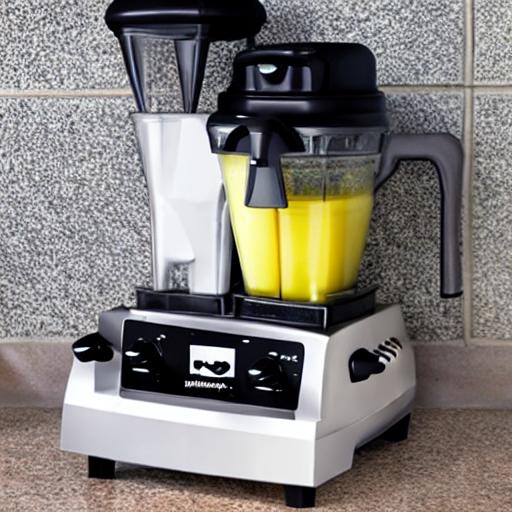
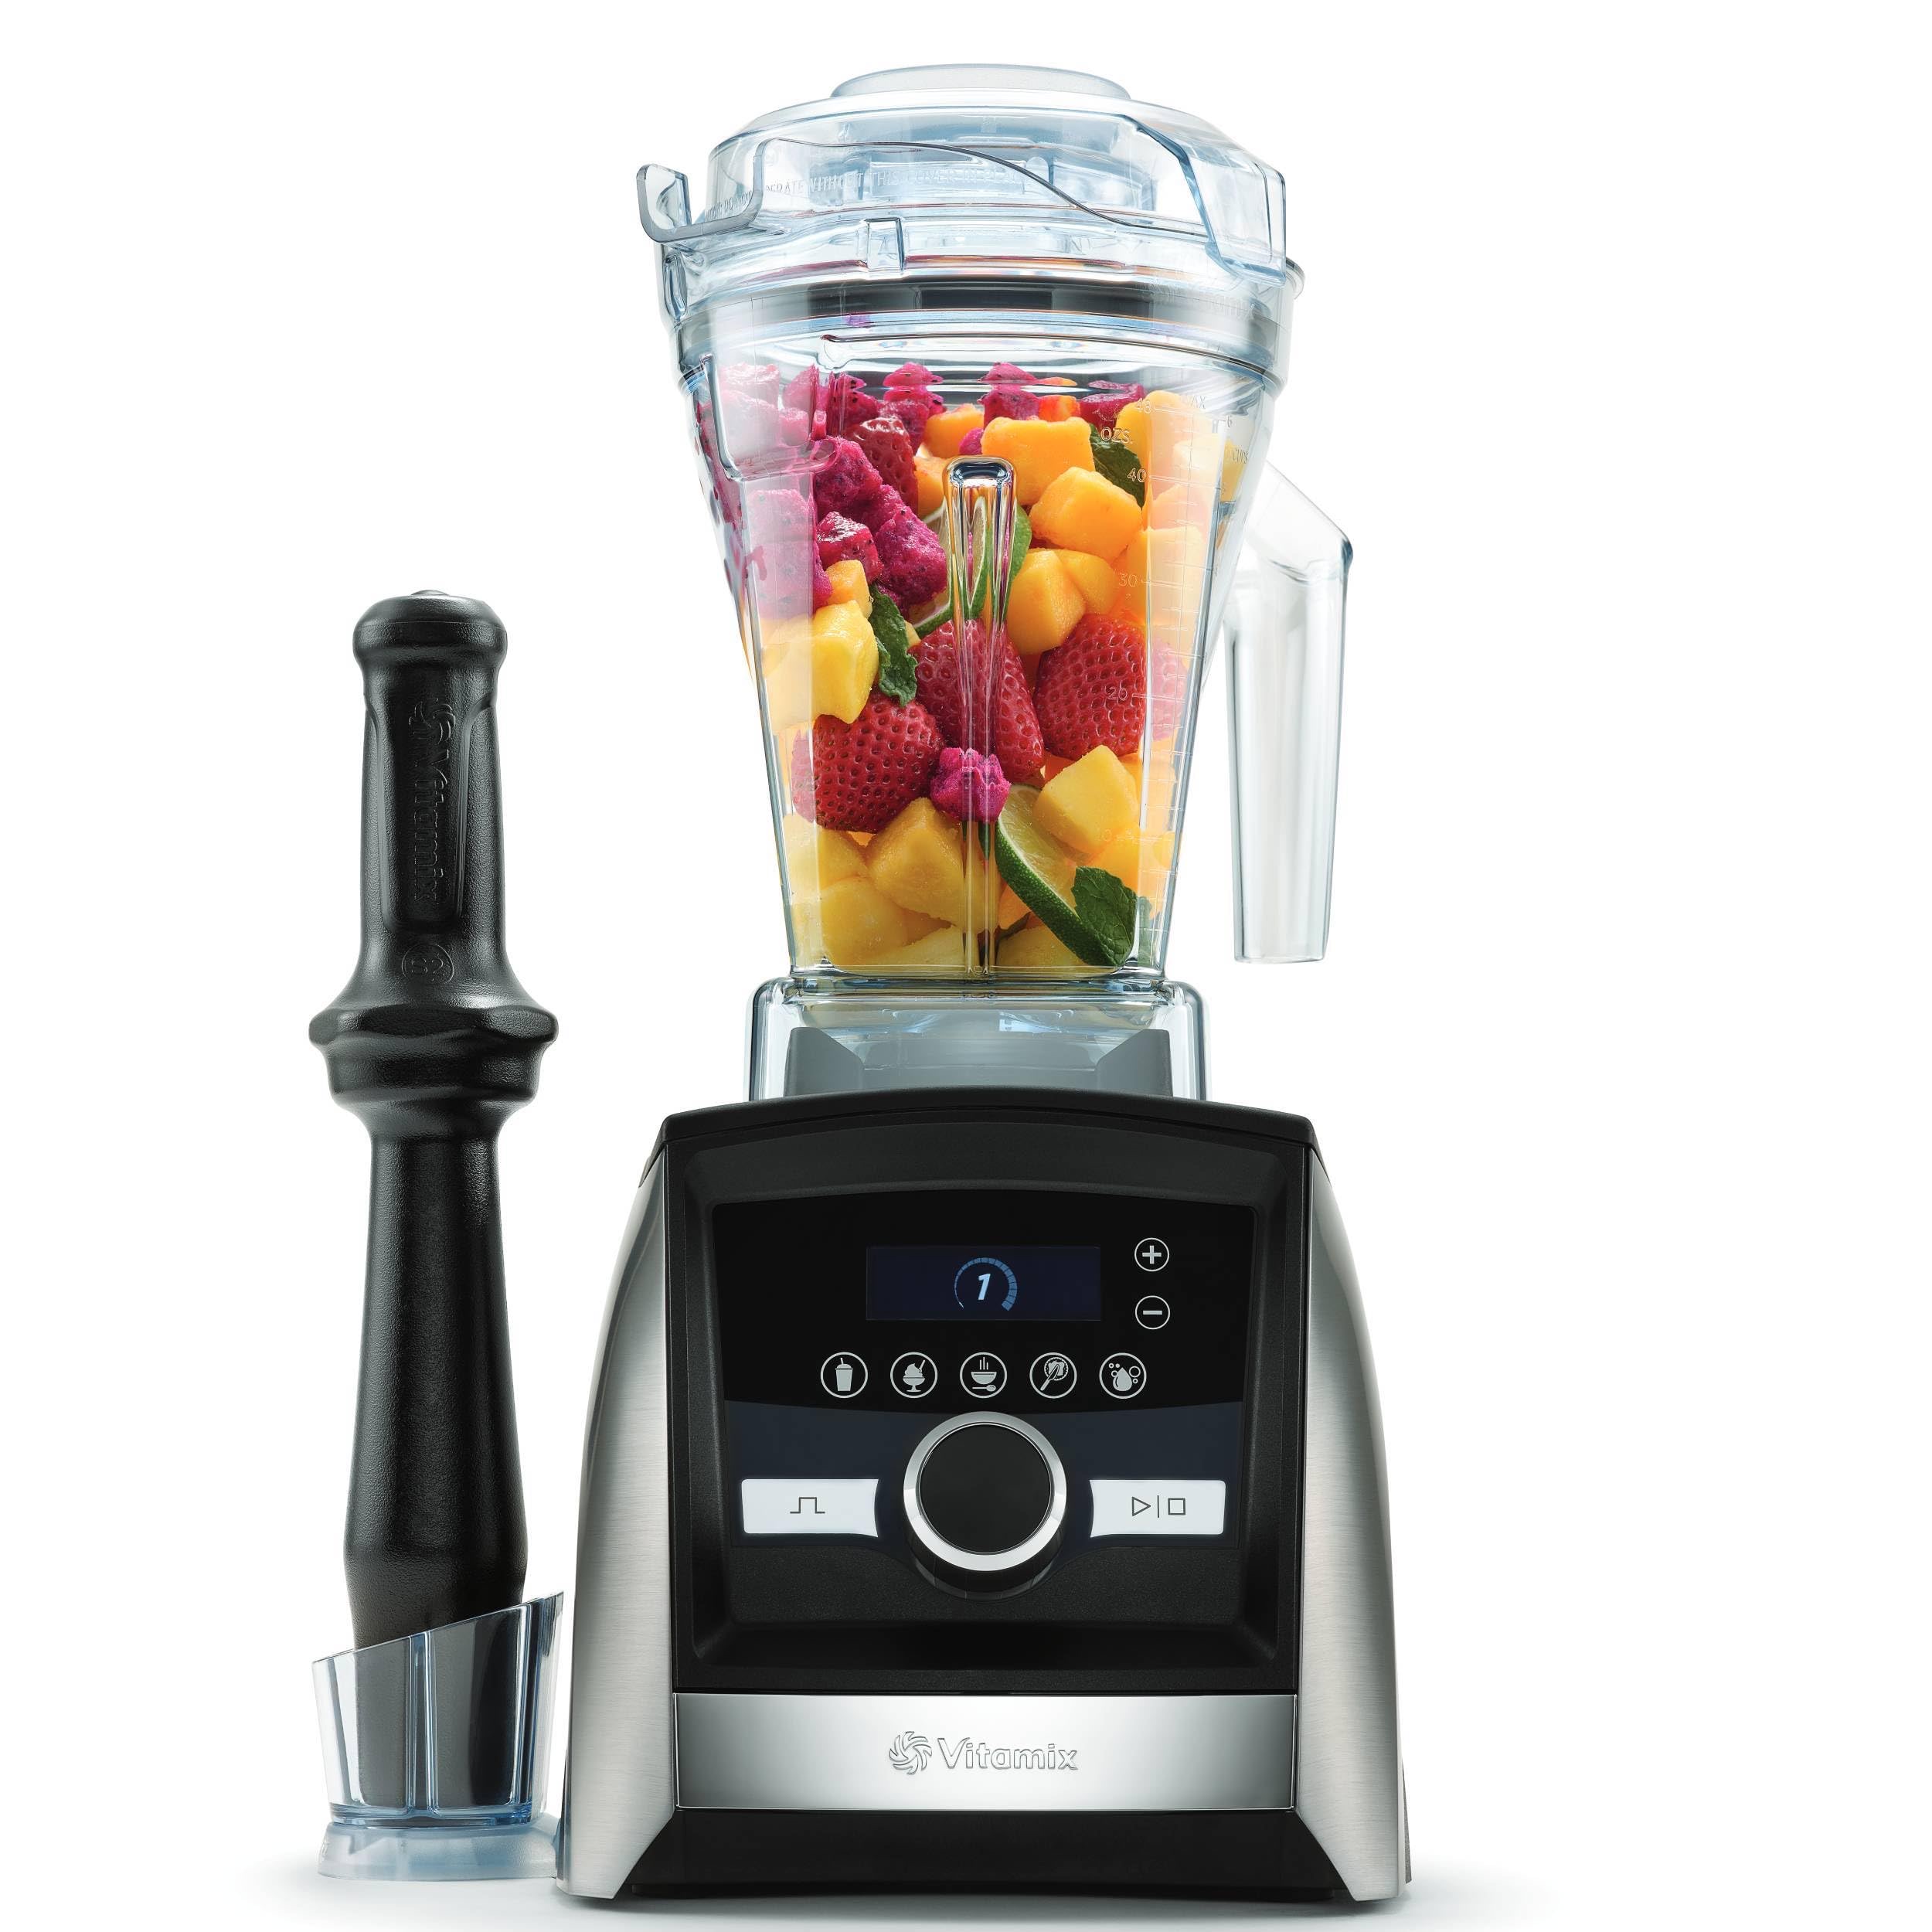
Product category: items_blender
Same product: no